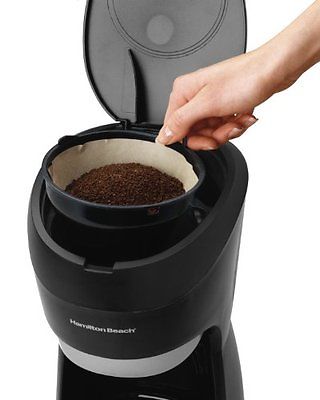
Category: coffee maker